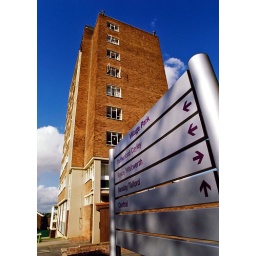
Whitworth building and a direction sign in the student village on campus.